Treblinka uprising

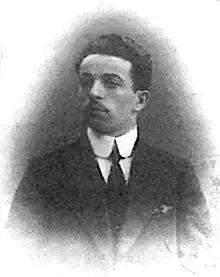
Berek Lajcher, the presumed second leader of the resistance

In May, news of the uprising in the Warsaw Ghetto reached the camp. The example set by the ghetto fighters served as inspiration for the prisoners in Treblinka. The impetus to resume preparations for the uprising was also provided by information about further defeats suffered by the "Wehrmacht" on the Eastern Front and in Africa. In June, new members joined the committee: Engineer , who took over as "camp elder" after Rakowski’s death, and a man named Moniek from Warsaw (a kapo of the "court Jews"). Some sources also mention Rudolf Masarek (a half-Jew and officer in the Czechoslovak Army) and "Dr. Leichert from Węgrów". The latter, whose real name was Berek Lajcher, is said by Samuel Rajzman to have replaced Dr. Chorążycki and become the de facto leader of the conspiratorial group. Other sources identify Galewski as the new leader of the resistance, while more recent publications suggest that the leader could also have been Mojshe Lubling from Wolbrom, who arrived in Treblinka in early October 1942. There is no consensus on this matter. The renewed committee consisted of about 10 members, with only Kurland, Sudowicz, and Salzberg remaining from the original group. Soon, the conspiracy began recruiting new members, and by July 1943, its numbers had grown to about 60 people. The conspirators were divided into sections of 5 to 10 members.